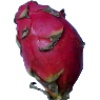
Label: red_pitahaya